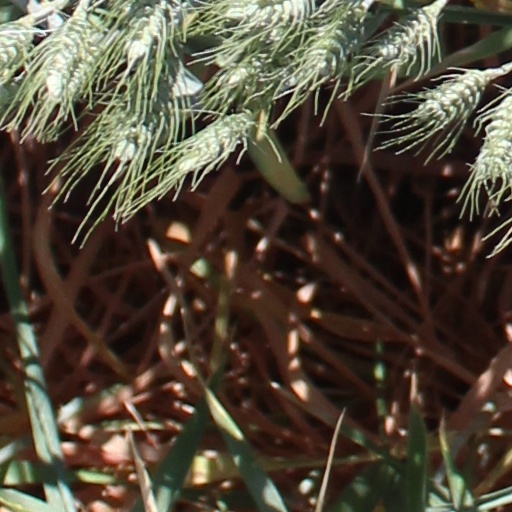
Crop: wheat